Brooks Koepka

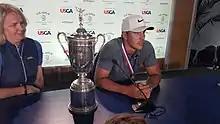
Koepka with the 2018 U.S. Open Trophy at the post-tournament press conference following his win in the event at Shinnecock Hills

Koepka had to undergo wrist surgery after the 2017 season and had hoped that his recuperation would be complete in time for the 2018 Masters Tournament but he had to withdraw, saying that he was only 80% fit. He recovered to successfully defend his U.S. Open title at Shinnecock Hills, becoming the first player since Curtis Strange in 1989 to win consecutive U.S. Open titles, which has occurred only seven times. He won his third major at the 2018 PGA Championship at Bellerive Country Club to become only the fifth player, and the first since Tiger Woods in 2000, to win the U.S. Open and the PGA titles in the same year.